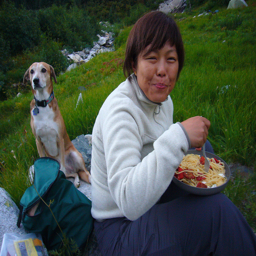
A woman eating a plate of spaghetti next to a dog
A woman sitting on the grass with a dog and a plate of food.
an  image of a lady sitting in the grass eating spaghetti next to her dog
Moan eating off a plate on the grass with a dog behind her.
A women is sitting outside with a dog while eating her noodles.